General Zaragoza, Nuevo León

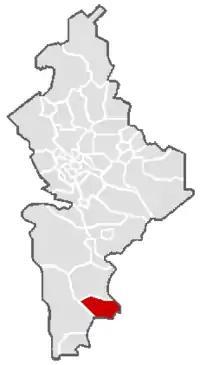
The location of the Municipality of Zaragoza in the Mexican state of Nuevo León.

General Zaragoza is a municipality and town of the northeastern Mexican state of Nuevo León. It is located in the south-eastern part of the state. The town is at . The municipality has a total area of 508 square miles (1,315 km) and had a population of 5,942 in 2010. Most of the population lives in the town of Zaragoza. The elevation of Zaragoza is 4,520 feet (1,379 m). Zaragoza is bordered by Aramberri, on the south and east by Hidalgo, Tamaulipas, and on the west by Doctor Arroyo.